YWCA of Duluth

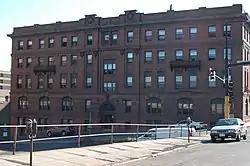
YWCA of Duluth viewed from the north

The YWCA of Duluth is a former YWCA building in Duluth, Minnesota, United States. It was designed by architects Frederick German and Anton Werner Lignell and built in 1908 to provide programs and activities for Duluth's young, single women. It contained a gymnasium, swimming pool, cafeteria, meeting rooms, and apartments. In addition to the organization's usual suite of athletics, Bible study, and employment assistance, the YWCA of Duluth catered to the city's large foreign-born population with English and citizenship classes. The building was listed on the National Register of Historic Places in 2011 for its local significance in the theme of social history. It was nominated for its role in local civic development through the YWCA's social welfare efforts.